Race and ethnicity in the NBA

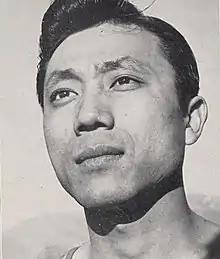
Asian American point guard Wat Misaka broke basketball's color barrier as the first non-white player to play in the NBA in 1947.

The composition of race and ethnicity in the National Basketball Association (NBA) has changed throughout the league's history. The first non-white player to play in the league was an Asian American, Wat Misaka, in 1947. African Americans entered the league beginning in 1950. According to racial equality activist Richard Lapchick, the NBA in 2023 was composed of 70.4 percent black players, 17.5 percent white players, 2.2 percent Latino players of any race, and 0.2 percent Asian players. Additionally, 9.7 percent of the players were classified as either multiracial or "other" races. The league has the highest percentage of black players of any major professional sports leagues in the United States and Canada.